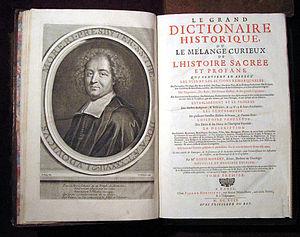
Gilonne d'Harcourt, marquise de Piennes puis comtesse de Fiesque, née en 1619 et morte le 16 octobre 1699, française, fut la dame d'atours d'Anne d'Autriche au palais du Louvre, puis, pendant la Fronde des princes, avec Anne de La Grange-Trianon, comtesse de Frontenac, maréchale de camp de Mademoiselle de Montpensier dite la Grande Mademoiselle qu'elles suivirent ensemble dans son exil au château de Saint-Fargeau.